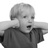
Emotion: sad